Question: What is in the photo?
Tambaya: Menene a cikin hoton?
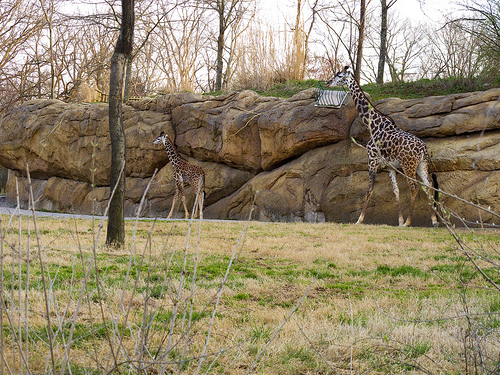
Answer: Giraffes.
Amsa: Raƙuman dawa.